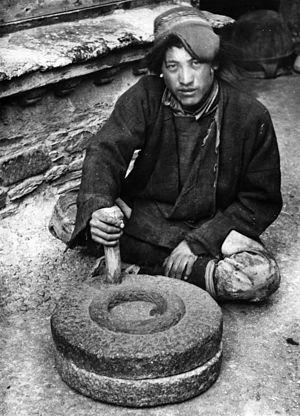
Tibétain et sa Meule à main, à Lhassa (Tibet) ici photographié en 1938 lors d'une expédition allemande
Une meule à grains est un objet technique, traditionnellement en pierre, qui permet le broyage, la trituration, le concassage, ou plus spécifiquement la mouture de diverses substances.